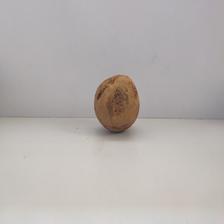
Size: Spoiled